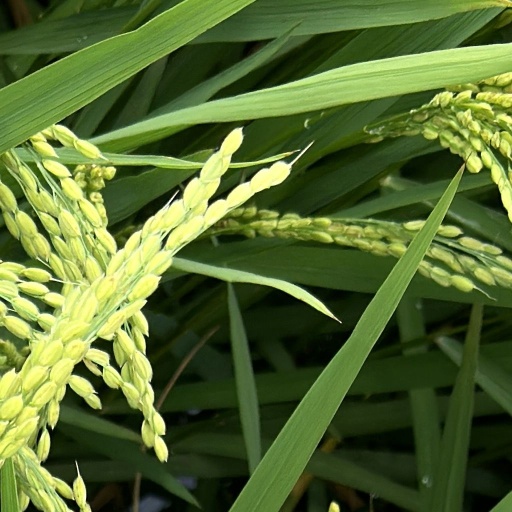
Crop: rice